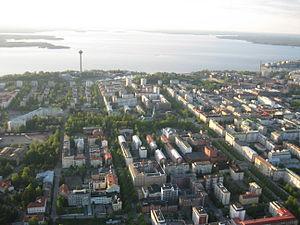
Kaakinmaa est le quartier numéro 6 de Tampere en Finlande.